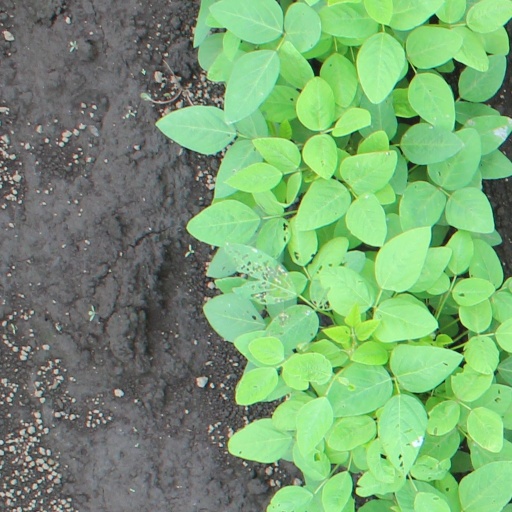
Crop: soybean